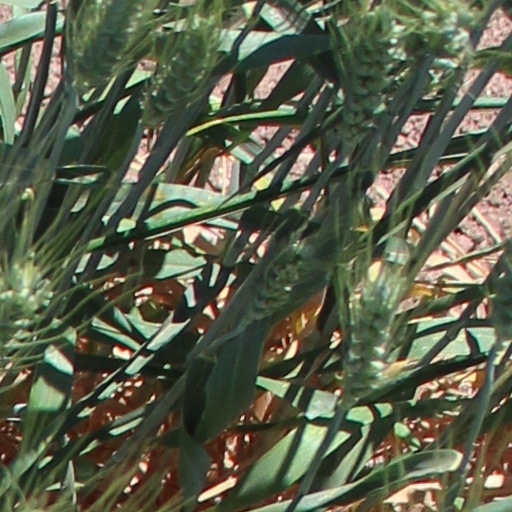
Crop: wheat